Hellmuth Kolbe

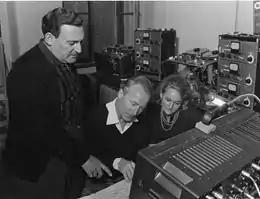
From left to right, Richard Tucker, Pierre Dervaux and Sarah Tucker in Vienna, 1964 with two Ampex 350 3-channel tape recorders, a portable audio processor with XLR connectors, and (probably) an American military style mixing console. Photograph courtesy Ursula Kolbe.

From 1951 to 1963 in Vienna, Kolbe operated "Mastertone", his first recording studio. The Mastertone studio was engaged by Vox and Vanguard. Kolbe said, "At that time, the rate of exchange of the dollar to the Austrian Schilling was very favorable and American record companies soon found it well worthwhile to record in Vienna".